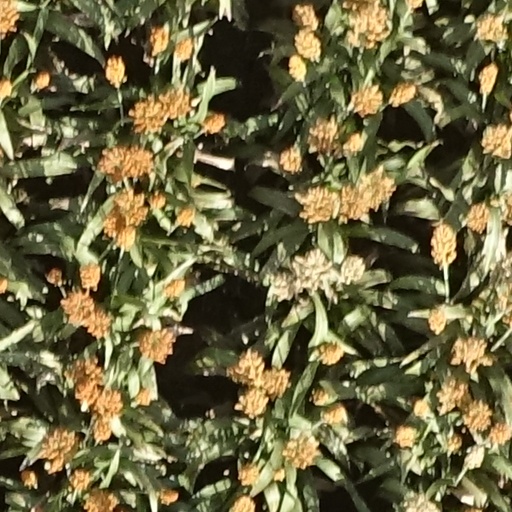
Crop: sorghum